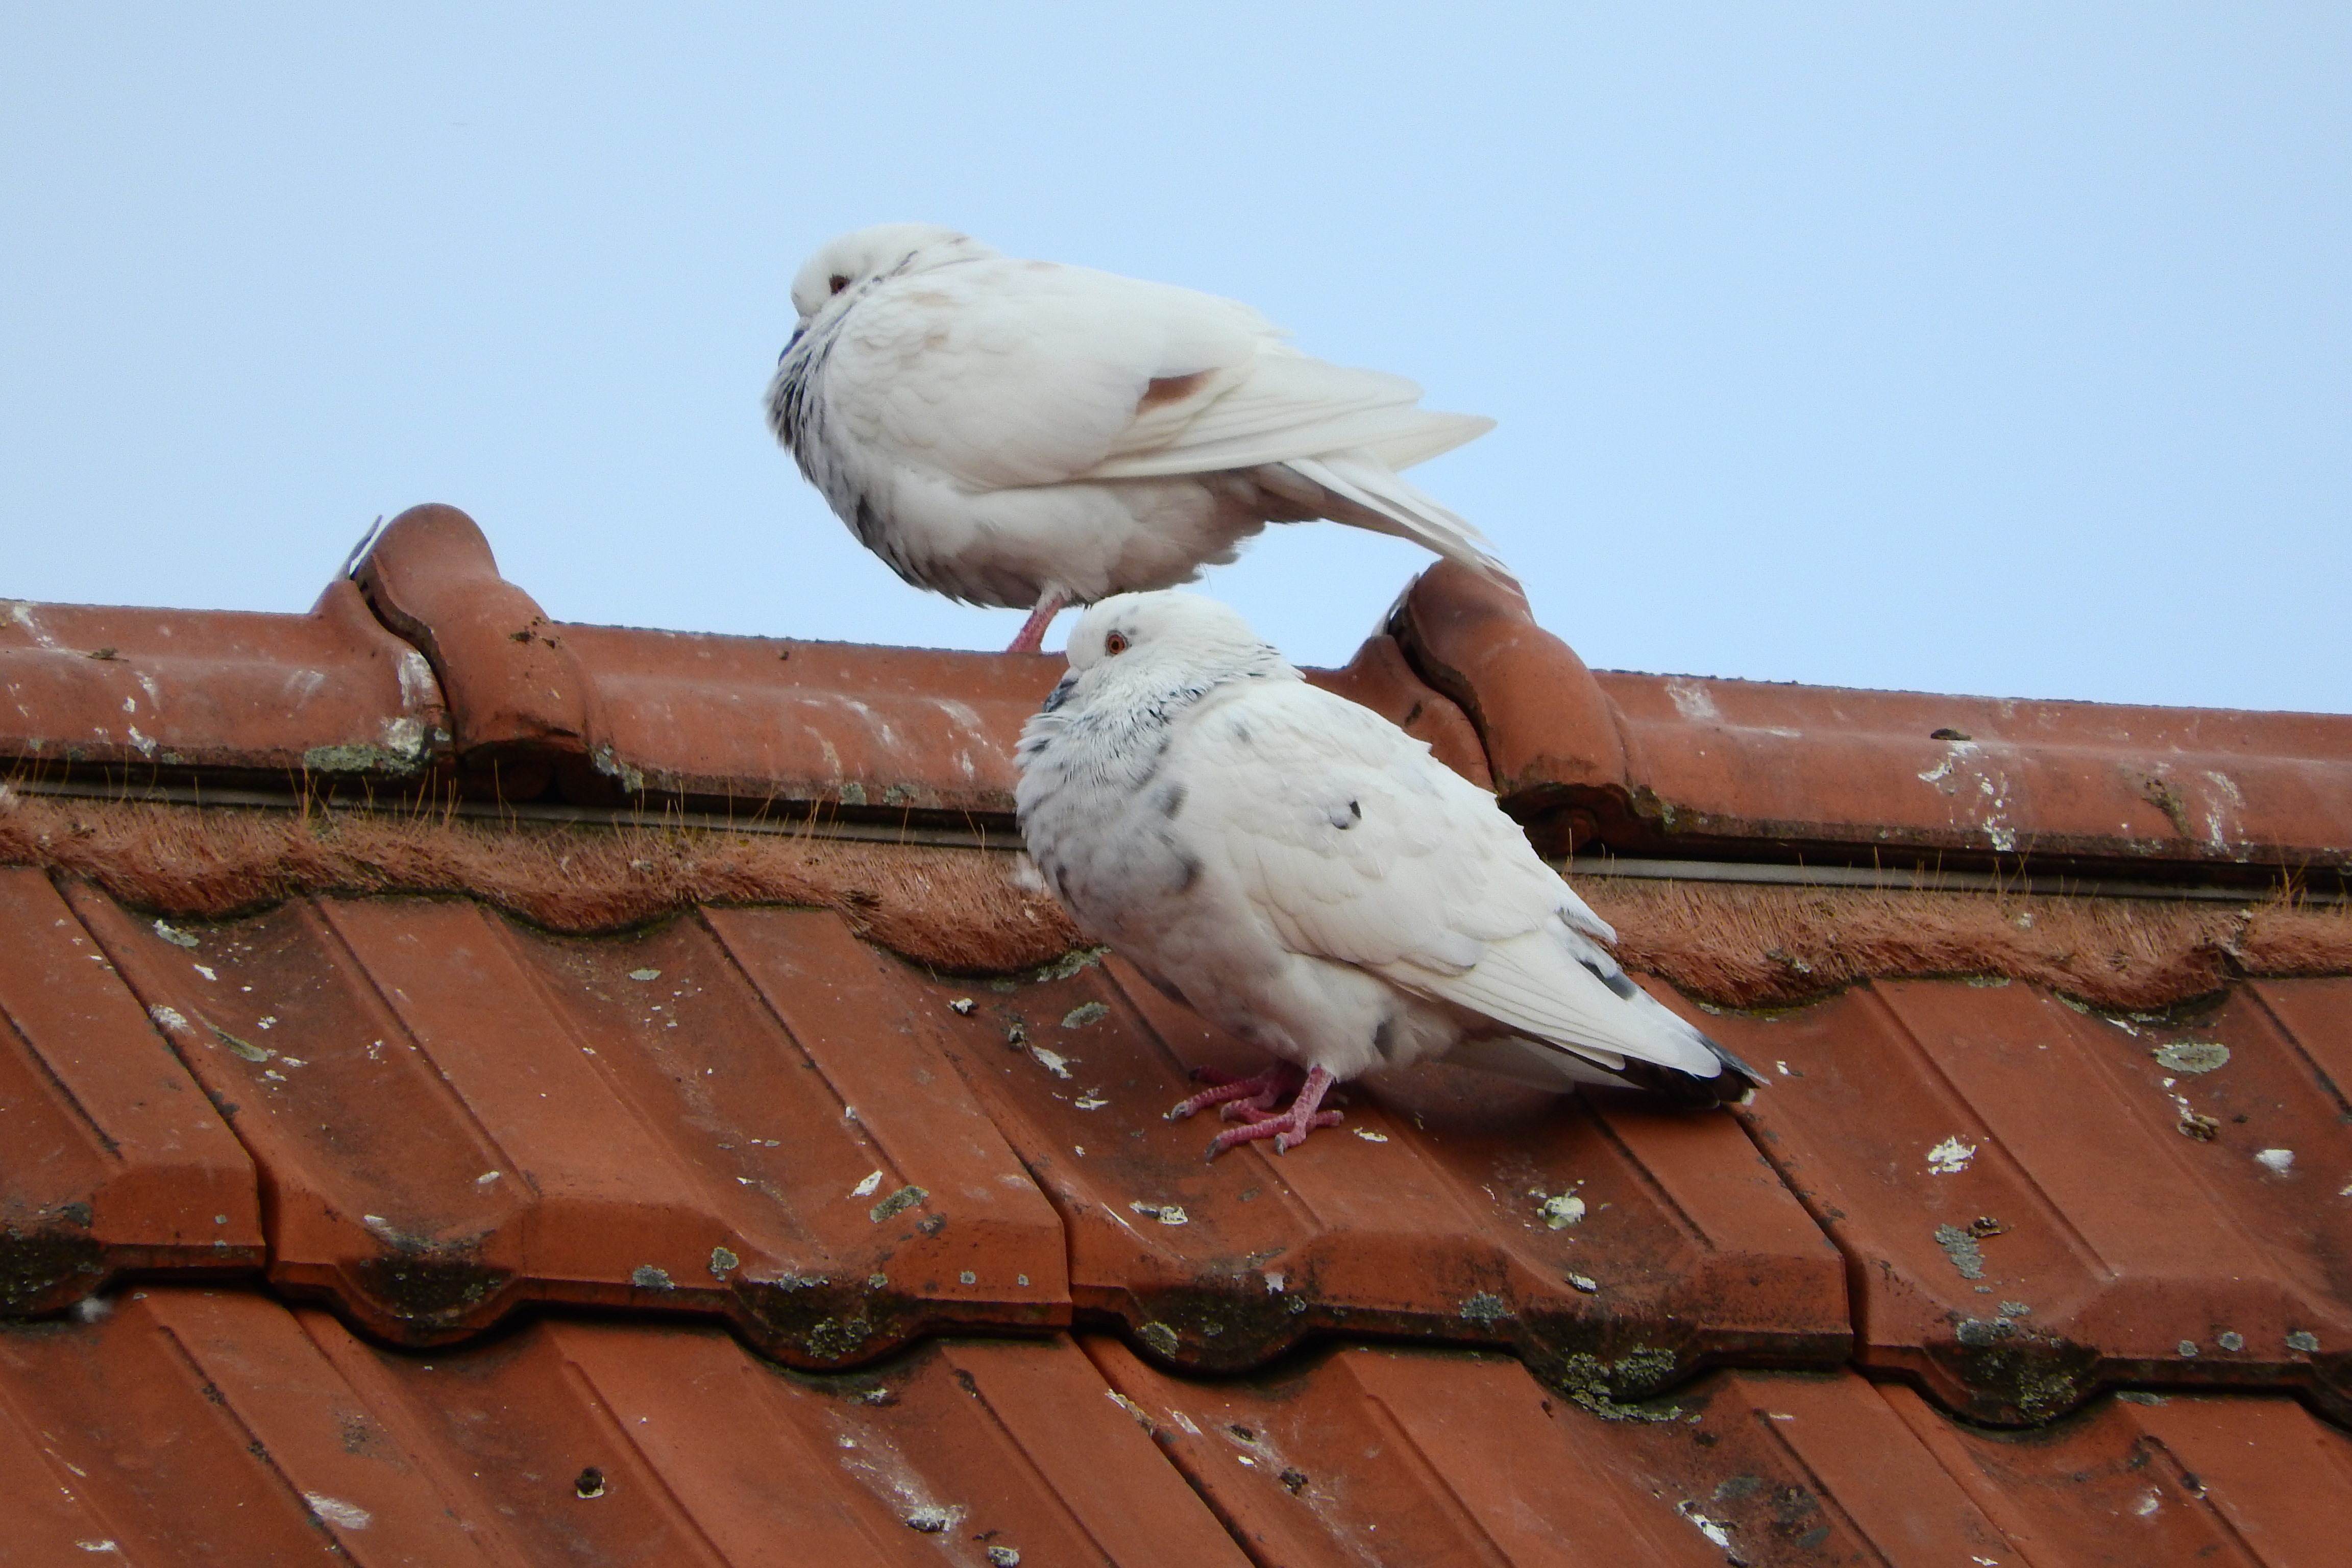
bird, wing, beak, fauna, pigeons, pigeon, dove, vertebrate, on the housetop, white dove, city bird, pigeons and doves